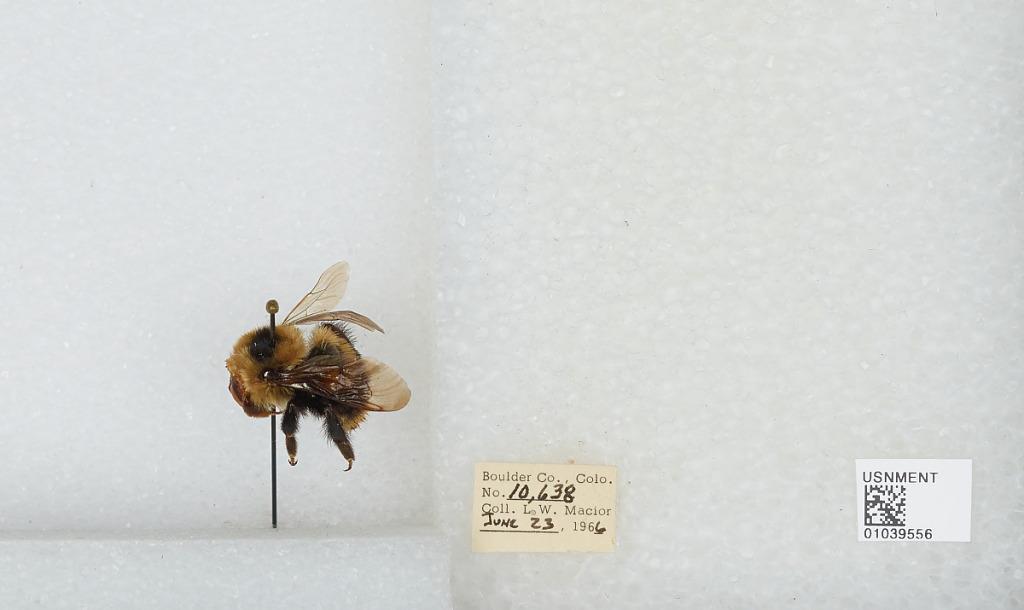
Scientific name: Bombus (Cullumanobombus) rufocinctus Cresson
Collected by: L. Macior
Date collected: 1966-6-23
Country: United States
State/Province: Colorado
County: Boulder
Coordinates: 40.015, -105.27